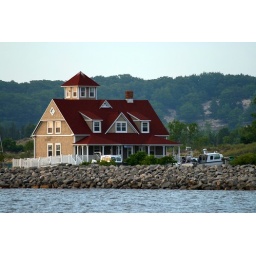
the house near the lighthouse